Gwynedd

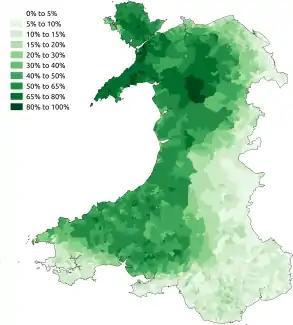
The proportion of respondents in the 2011 census who said they could speak Welsh.

Gwynedd has the highest proportion of people in Wales who can speak Welsh. According to the 2021 census, 64.4% of the population aged three and over stated that they could speak Welsh, while 64.4% noted that they could speak Welsh in the 2011 census.